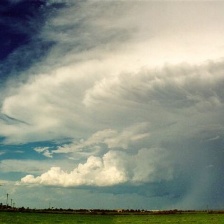
Cloud type: Cumulonimbus